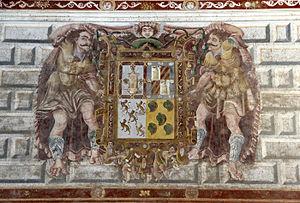
Fresque murale de l'Hospital de Santiago à Ubeda. Vers 1570.
Úbeda est une ville d’Espagne, située dans la province de Jaén, communauté autonome d’Andalousie. En 2017, Úbeda comptait 34 733 habitants. La cité, proche de Baeza dont elle est séparée par 8 km d'oliveraies, et bénéficiant de sa proximité, vit se construire au XVIᵉ siècle une remarquable série de palais, d'églises et de couvents. Elle a été classée conjointement avec Baeza au Patrimoine mondial de l'Unesco, le 3 juillet 2003.